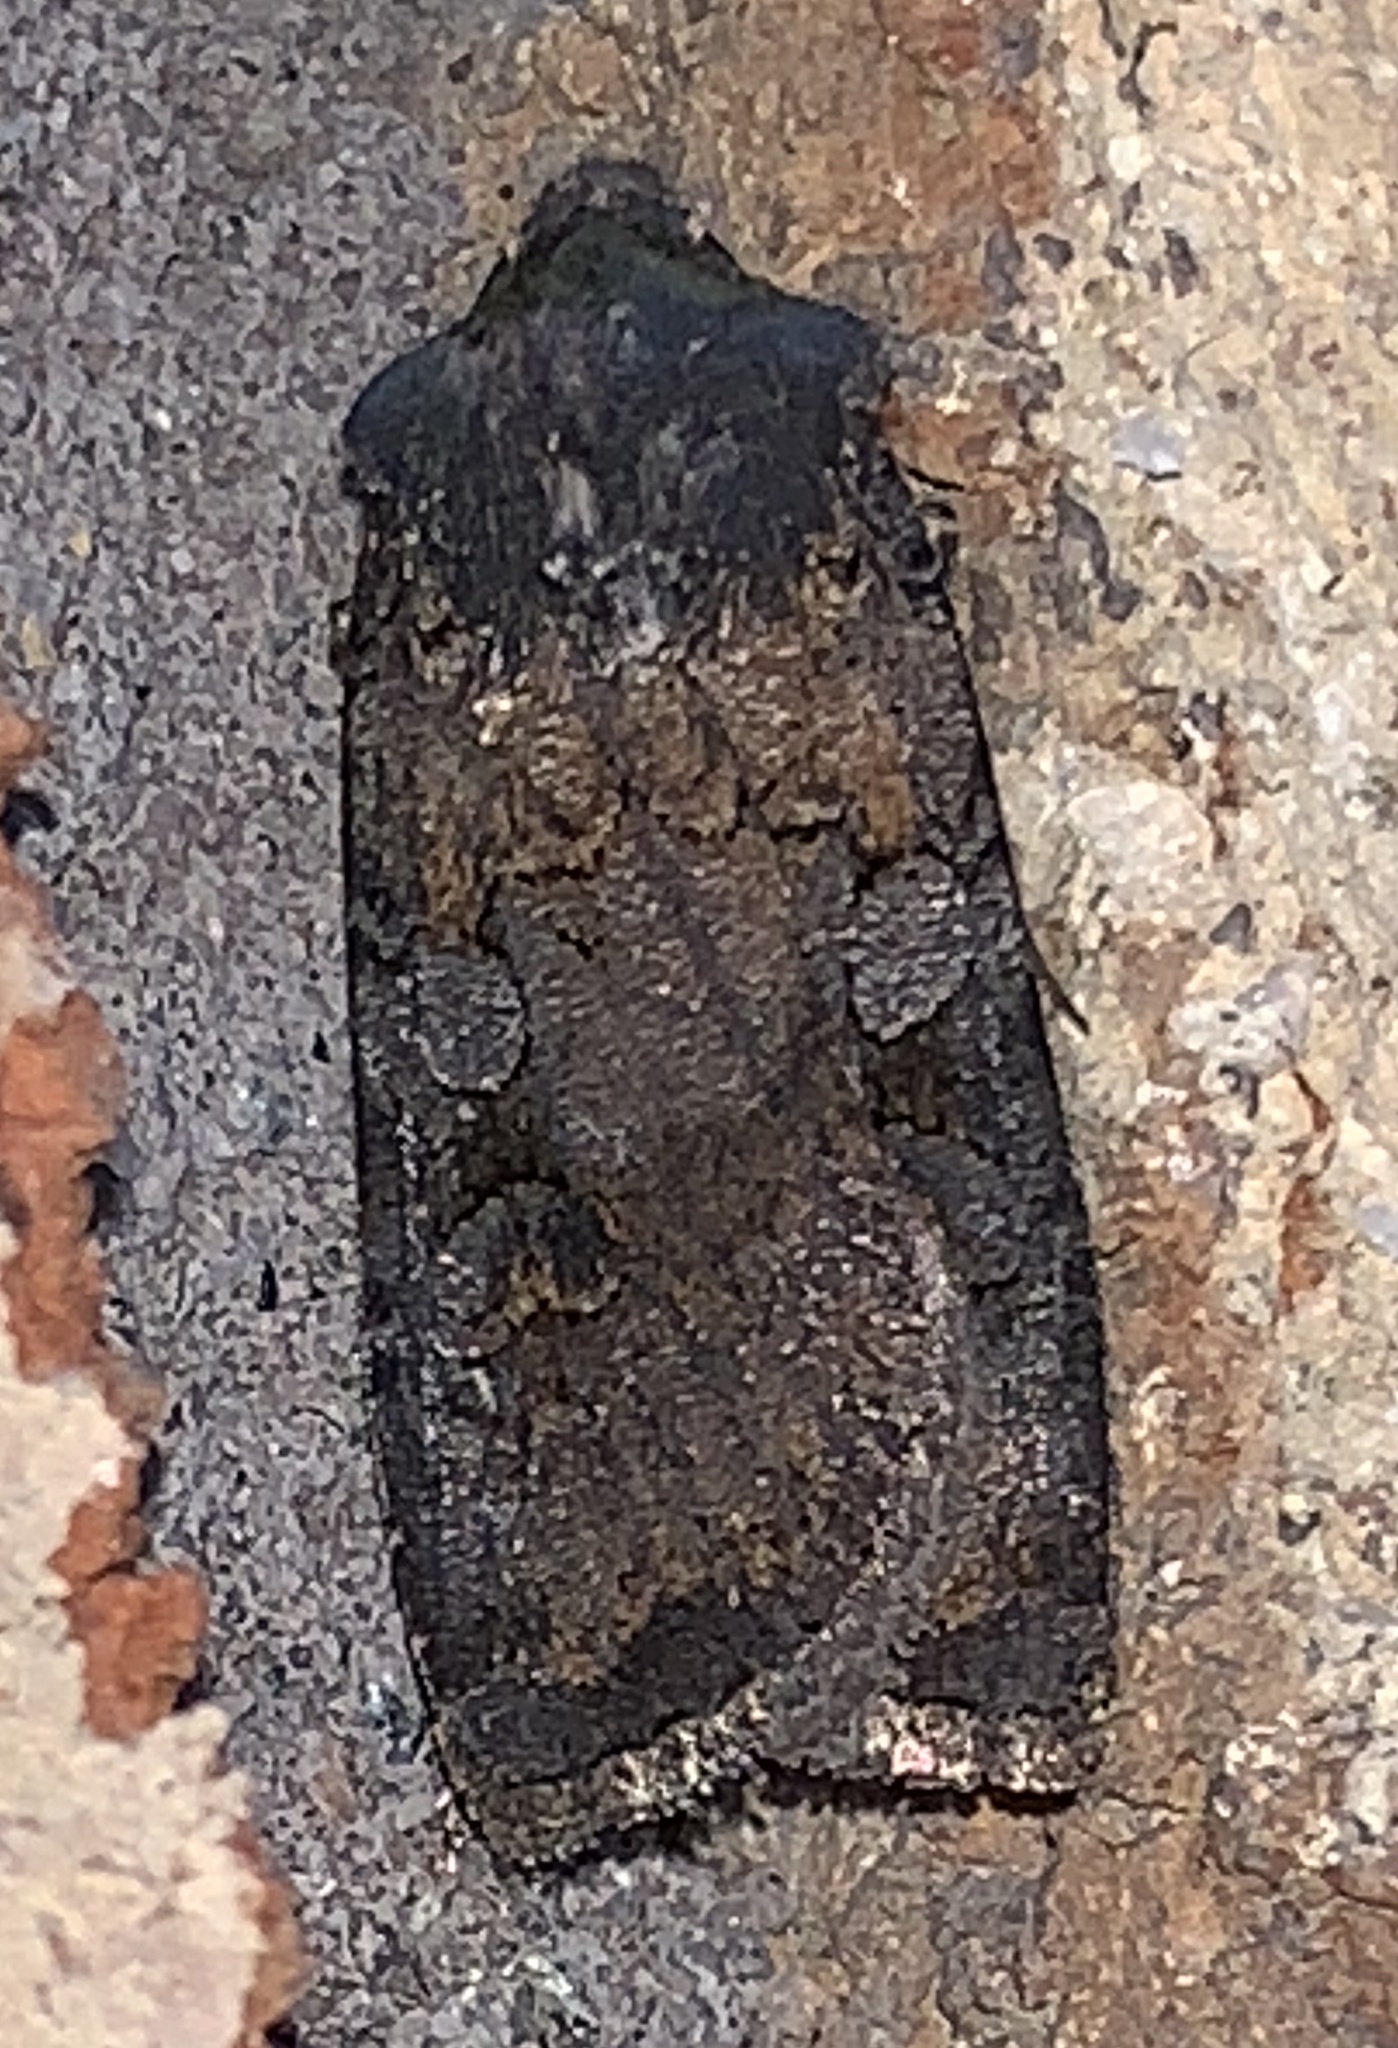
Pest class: cutworms